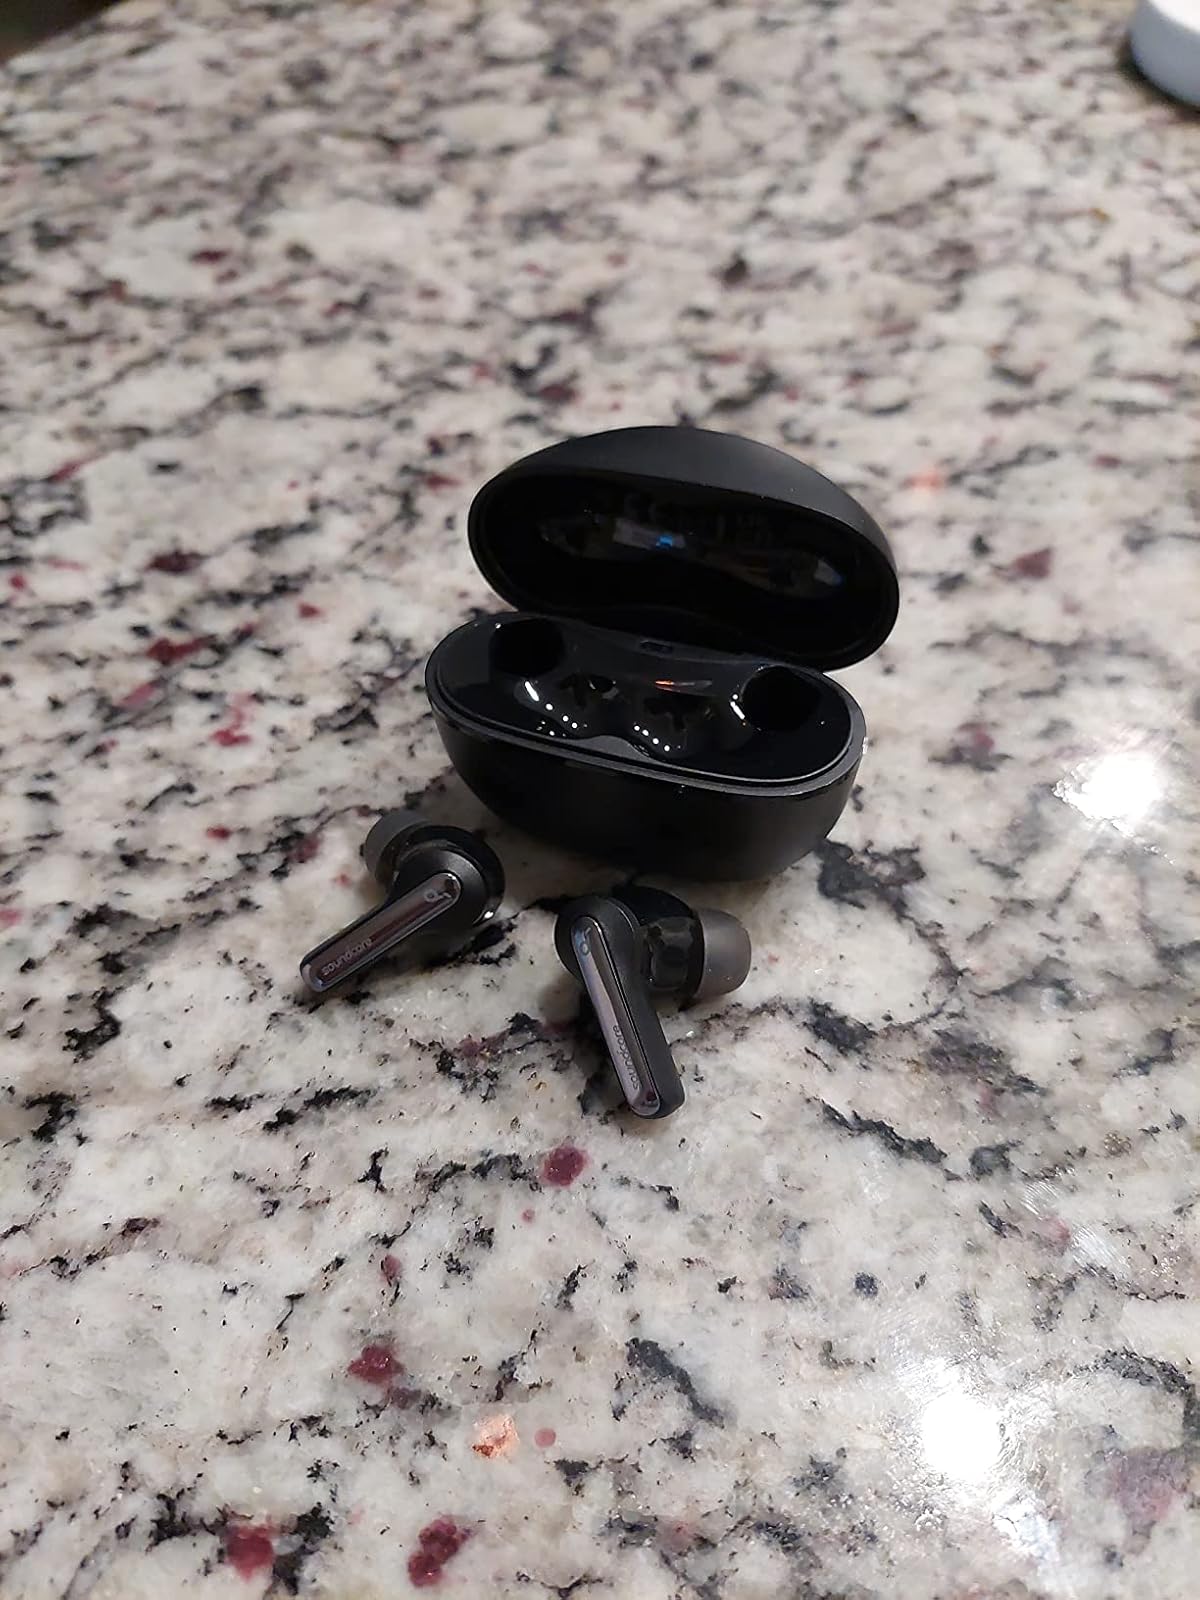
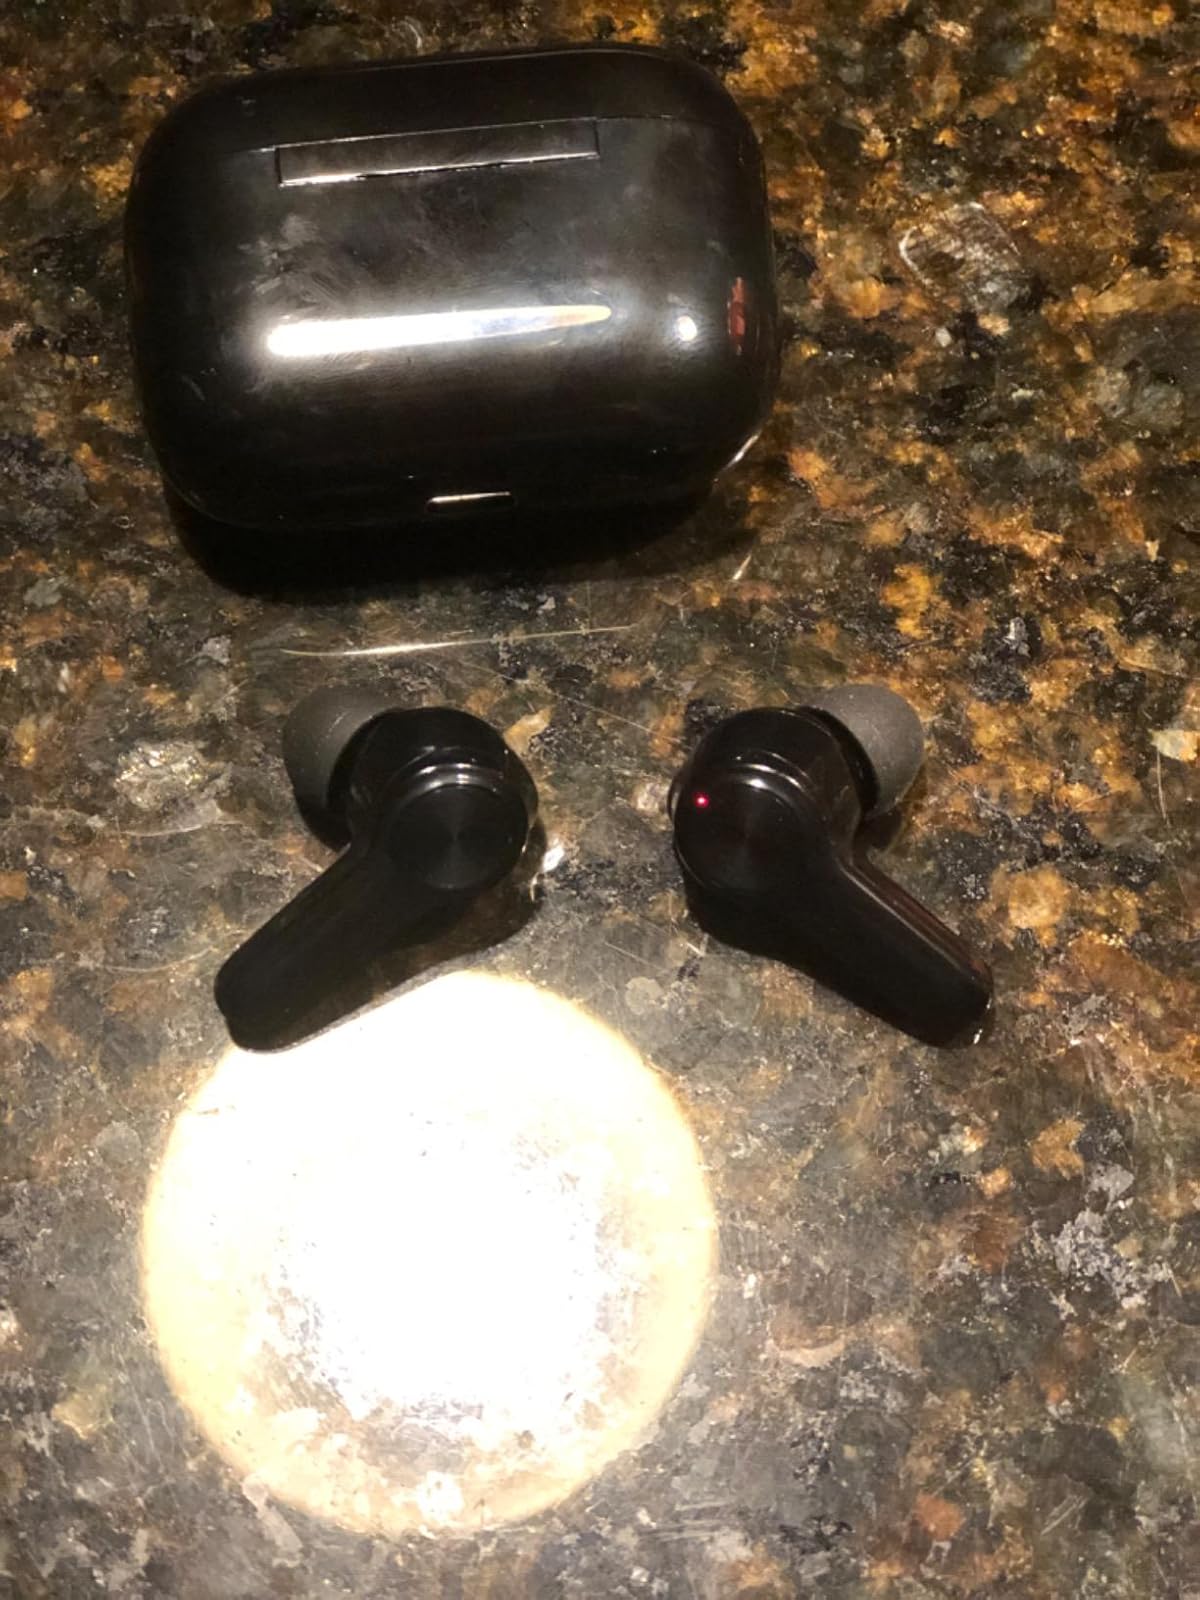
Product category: earbuds
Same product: no